Knabrostræde

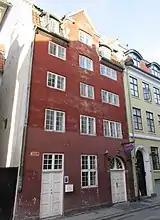
No. 26: Copenhagen International Church

The building at Knabrostræde 20/Kompagnistræde 21 is located where the Fire of 1795 stopped and the buildings at No. 20–30 (even numbers) all predate the fire and are all listed.